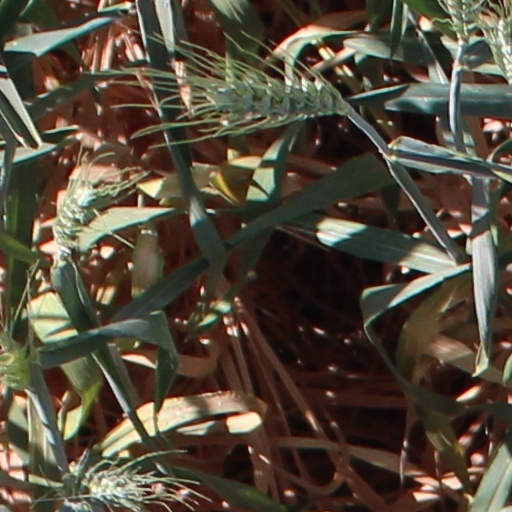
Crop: wheat